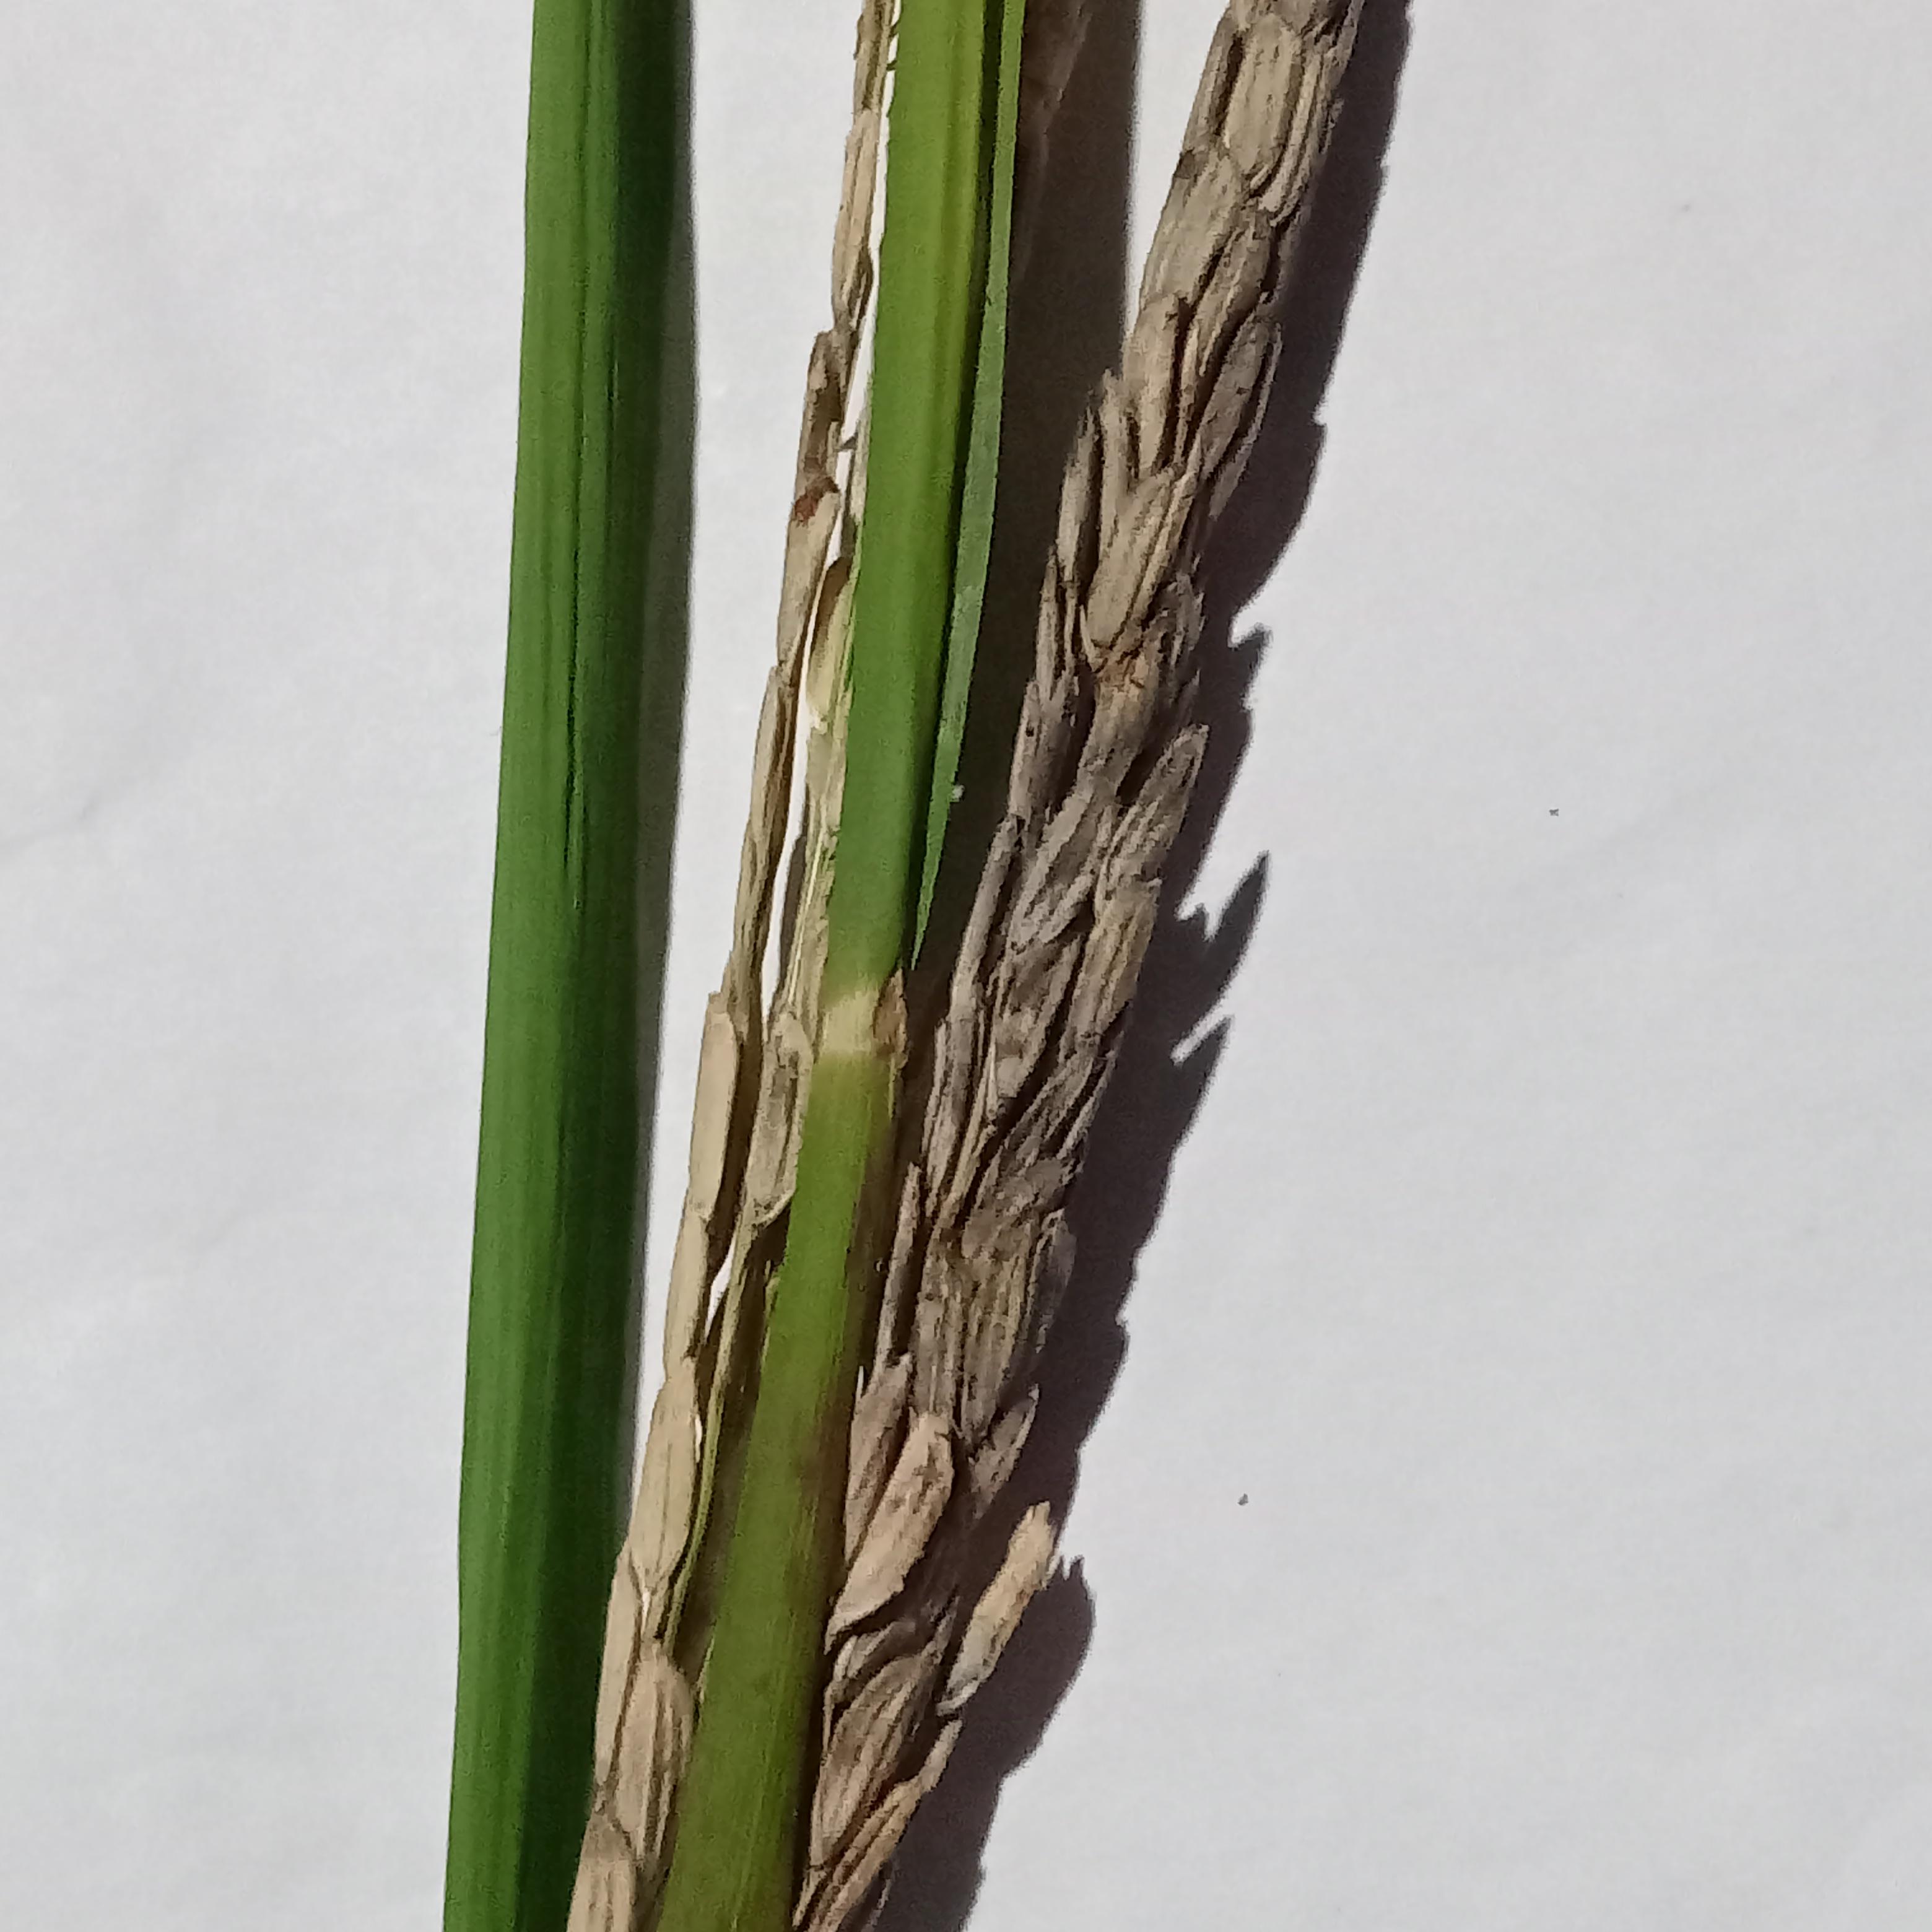
Label: Rice___Neck_Blast